Edward C. O'Rear

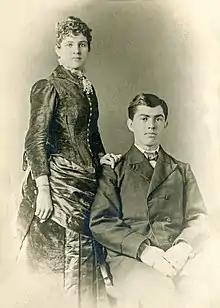
Virginia Lee Hazelrigg O'Rear and her husband Edward Clay O'Rear in 1882

On November 29, 1882, he married Virginia "Jennie" Lee Hazelrigg (9 August 1963 - 20 November 1944), daughter of his law tutor. The couple had six children, five lived to adulthood – Prentice O'Rear (1884–1965), John Thomas Hazelrigg O'Rear (1885–1972), James Bigstaff O'Rear (1892–1975), Helen O'Rear Scruggs (1893–1973), Hazel O'Rear Bradley (1895–1976), and Virginia (1903 - 1906). O'Rear was a member of the Knights Templar. The O'Rears were also members of the Methodist Episcopal Church, and O'Rear served on the church's board of education at the 1898 general conference. Later, he was named chairman of a five-man committee to issue an opinion regarding the church's ownership of Vanderbilt University. The committee found that the university belonged to the church.